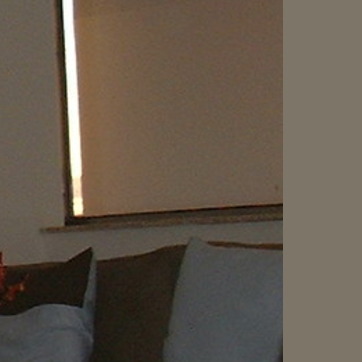
Material: mirror